Piaget's theory of cognitive development

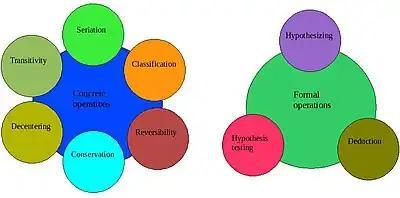
Piagetian operations

The final stage is known as the formal operational stage (early to middle adolescence, beginning at age 11 and finalizing around 14–15): Intelligence is demonstrated through the logical use of symbols related to abstract concepts. This form of thought includes "assumptions that have no necessary relation to reality." At this point, the person is capable of hypothetical and deductive reasoning. During this time, people develop the ability to think about abstract concepts.